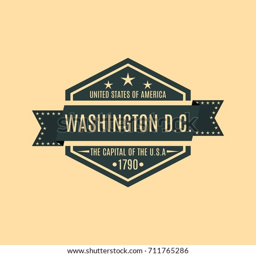
hexagonal emblem with the text of the city in a retro style , isolated on a yellow background